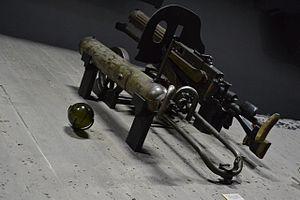
L'Ampulomet de 125 mm modèle 1941 est une arme antichar de fortune, à projectile incendiaire, utilisée par l'armée soviétique au début de la Seconde Guerre mondiale.